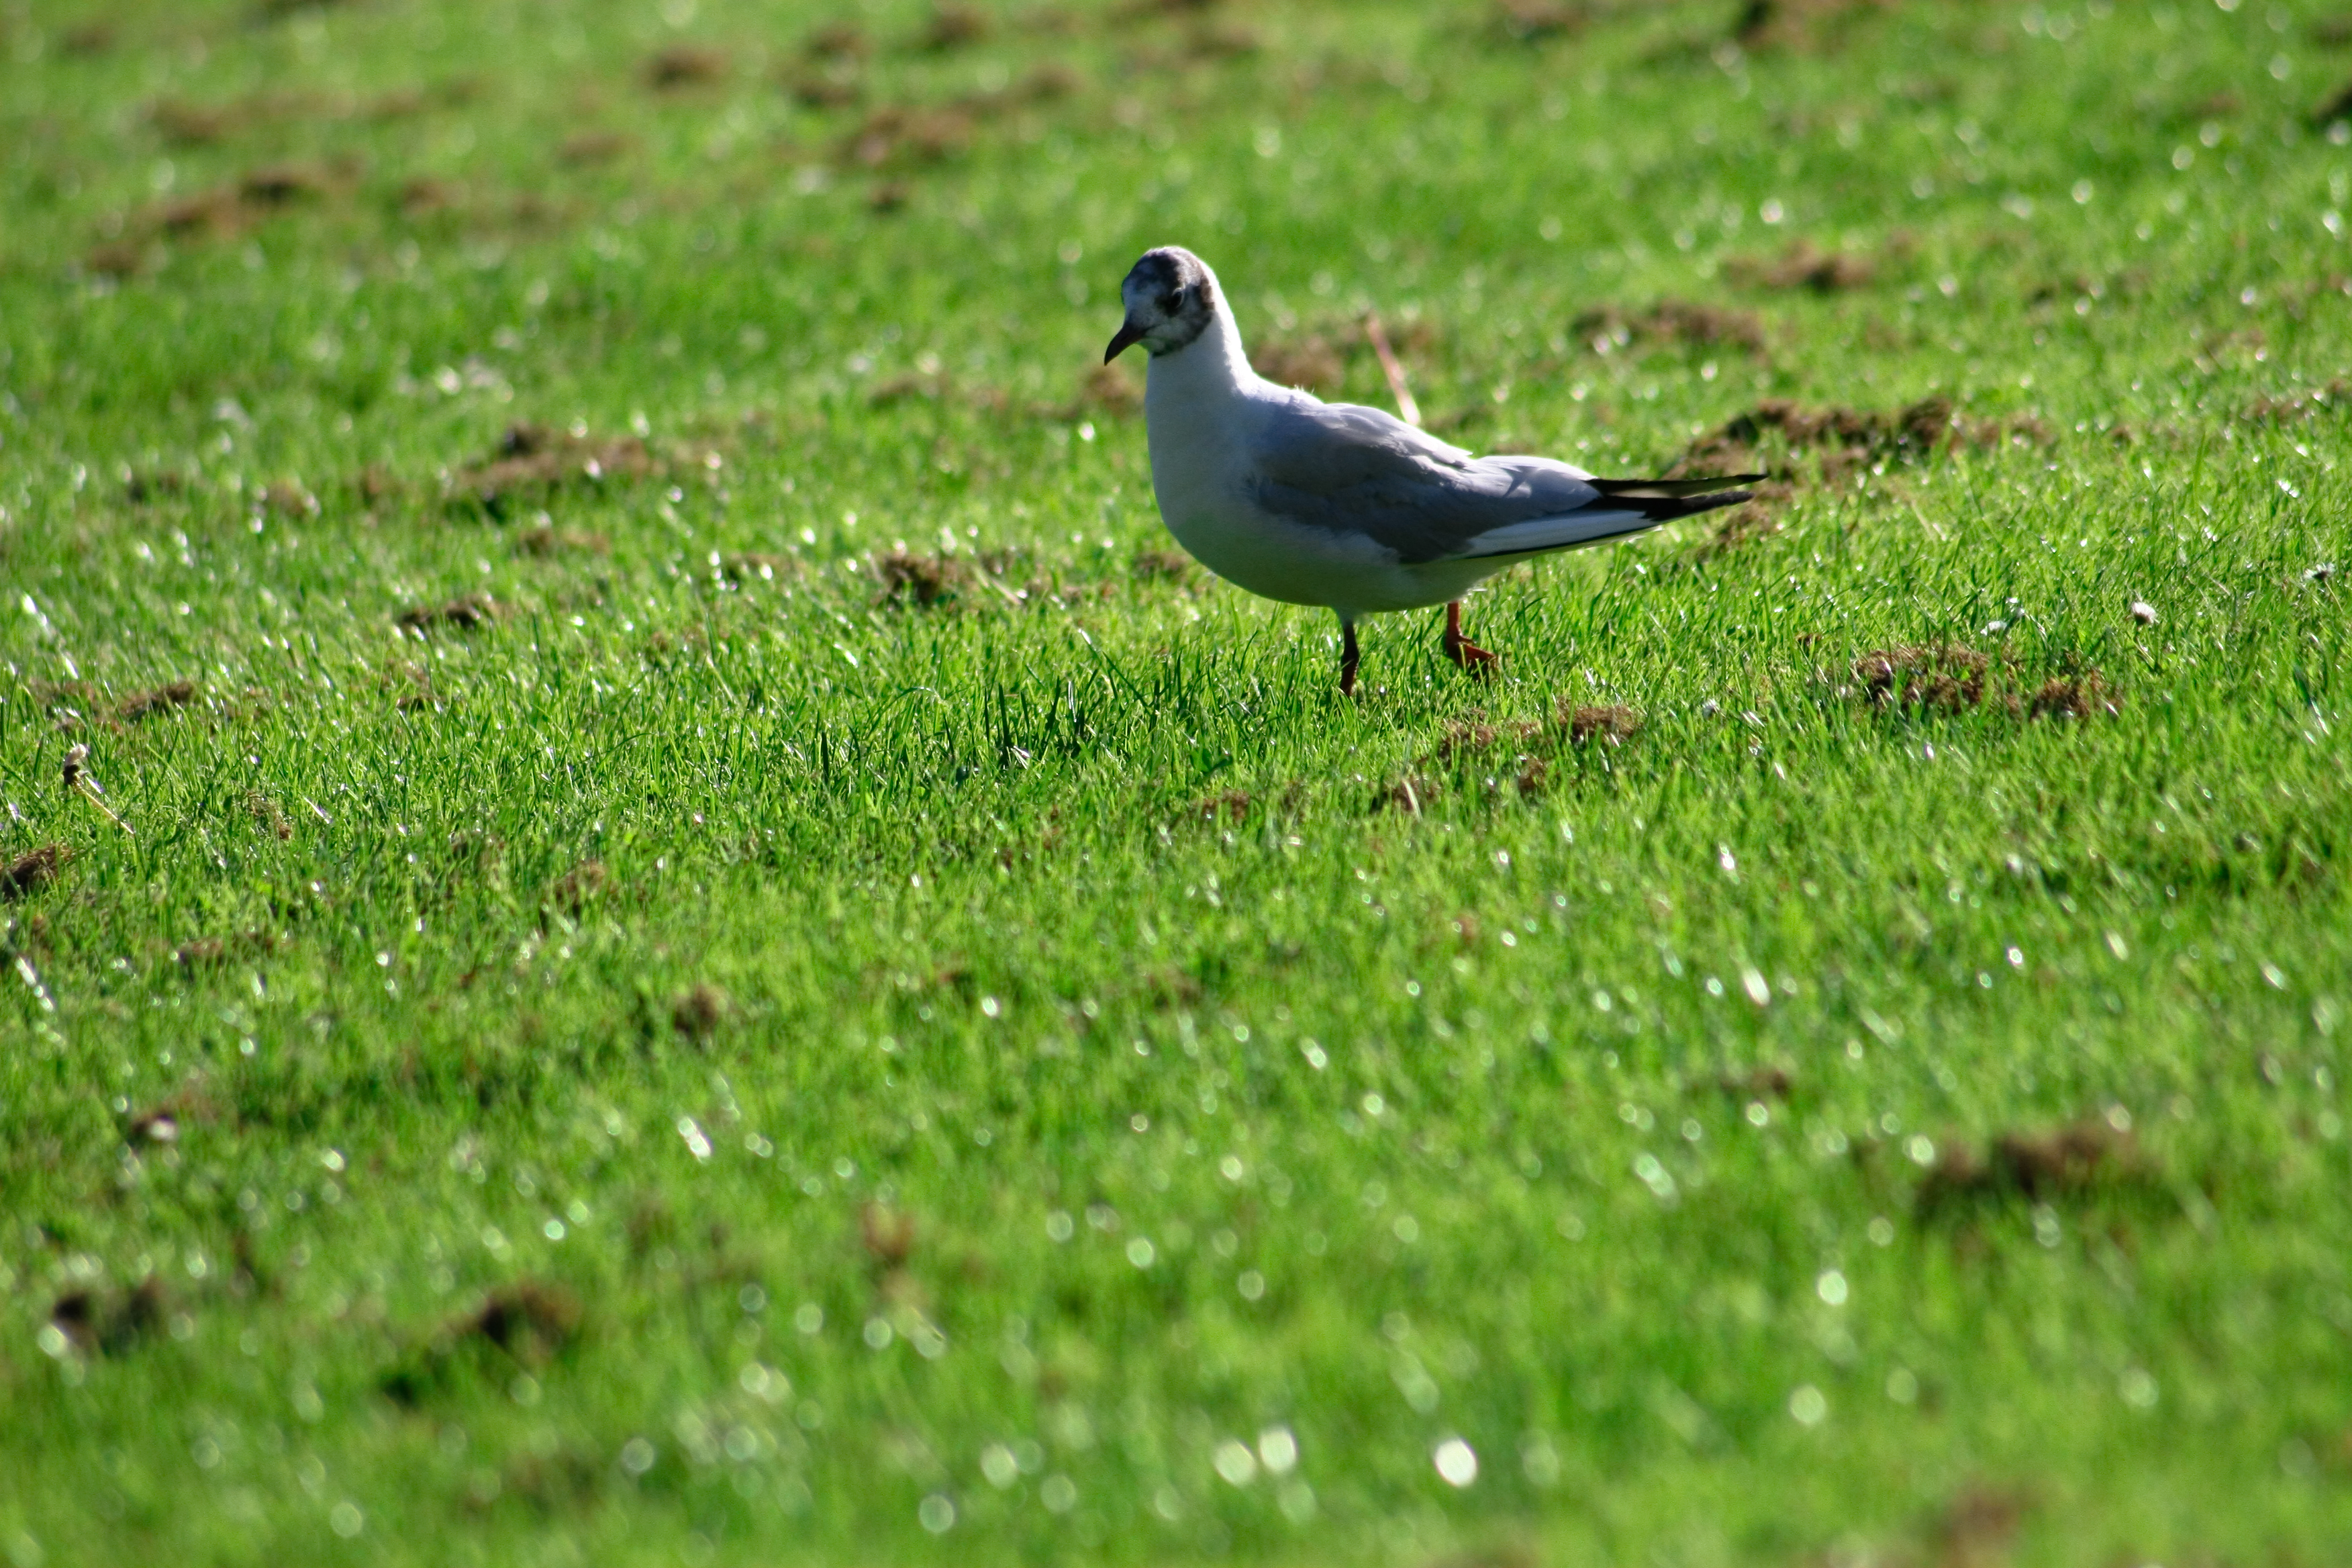
nature, grass, bird, field, lawn, meadow, flower, wildlife, green, fauna, vertebrate, tern, perching bird